The Midnight Venus

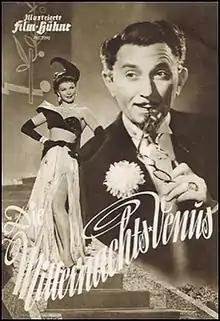

The Midnight Venus is a 1951 West German comedy film directed by Ferdinand Dörfler and starring Theo Lingen, Paul Kemp and Maria Andergast. It was shot at the Bavaria Studios in Munich. The film's sets were designed by the art directors Franz Neumann and Erwin Tiebe.